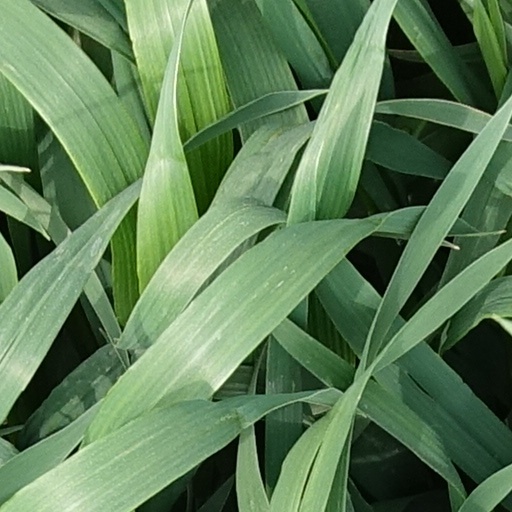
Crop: wheat